Kings Weston House

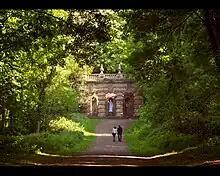
View of Vanbrugh's Echo pavilion, showing a temporary replica of the lost statue at the centre

The loggia was added to a pre-existing banqueting house dating from 1705. Vanbrugh's new front turned that axis of the building ninety degrees so it would relate to the main house to the south west and the Great Terrace that provided a long promenade into the woods beyond. Designs for the loggia date to between 1716 and 1720 and drawings of the building exist in both the collections of Bristol Records Office and the Victoria and Albert Museum.